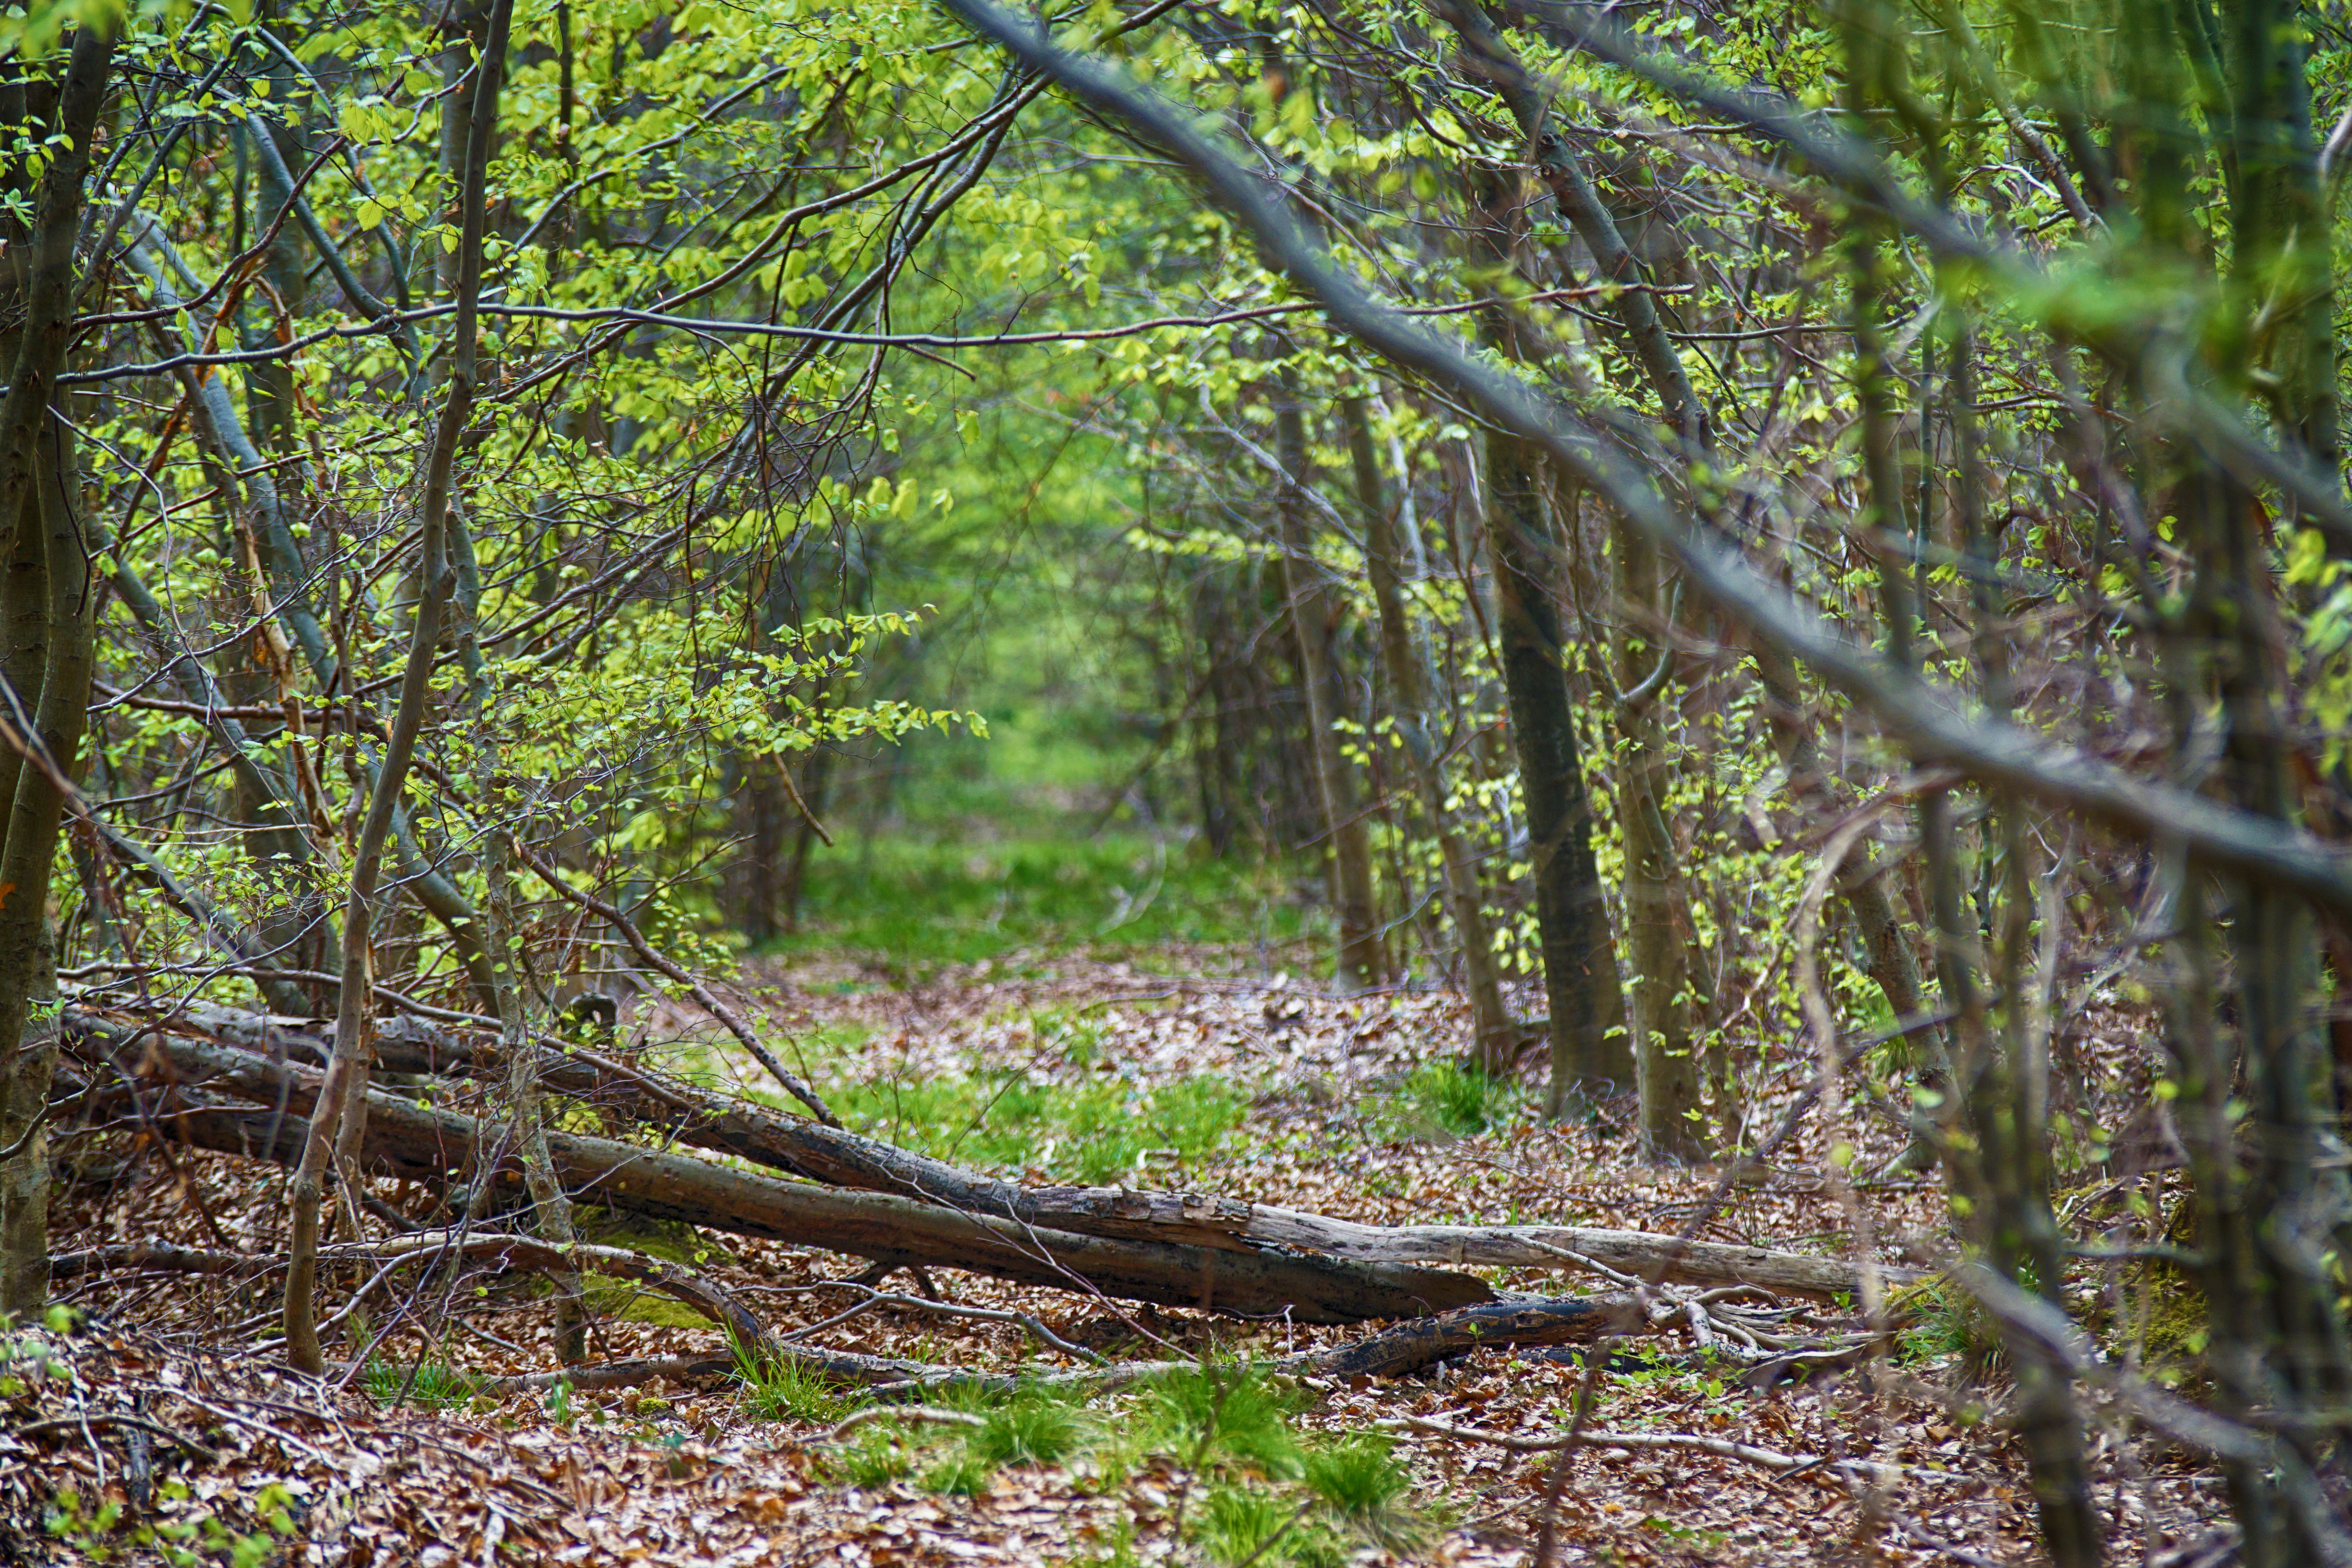
landscape, tree, nature, forest, path, grass, creek, swamp, wilderness, branch, plant, wood, hiking, trail, field, leaf, fall, trunk, bark, foam, wildlife, foliage, green, jungle, ride, tree trunk, trees, leaves, fungus, hardwood, vegetation, rainforest, deciduous, wetland, undergrowth, grove, woodland, ecosystem, based, old wood, tree branches, under wood, nature reserve, state park, riparian zone, biome, old growth forest, grass family, temperate broadleaf and mixed forest, temperate coniferous forest, riparian forest, shrubland, spruce fir forest, plant community, tropical and subtropical coniferous forests, northern hardwood forest concept, valdivian temperate rain forest